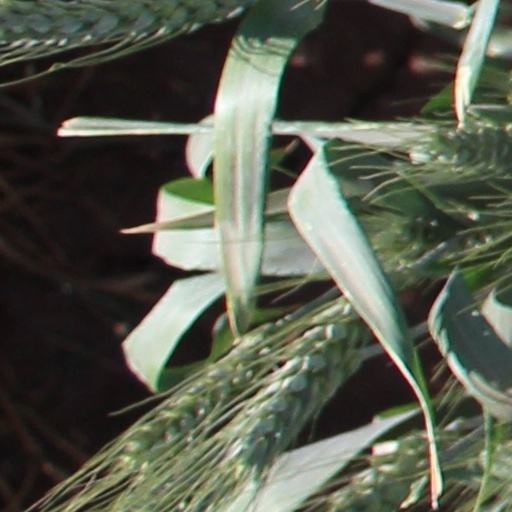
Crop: wheat